Dahood Qaisi

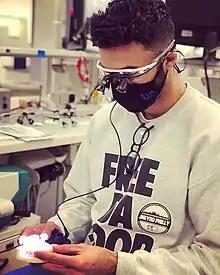
Dahood working in dental lab in 2020

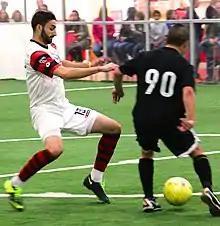
Qaisi with the Harrisburg Heat

According to a post on Qaisi's Instagram, he is now training with a hand piece and using Surgitel Loupes as an aspiring dentist.